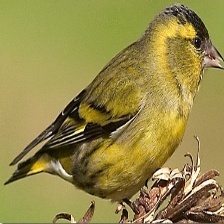
Species: ANDEAN SISKIN
Scientific name: SPINUS SPINESCENS